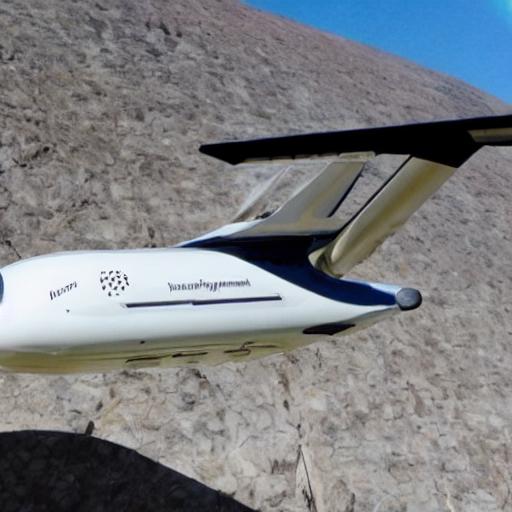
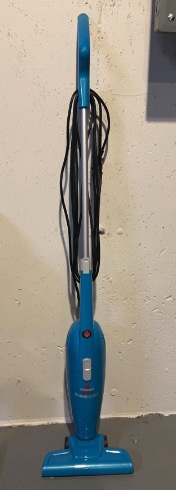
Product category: items_vacuum
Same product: no